Farma (Croatian TV series)

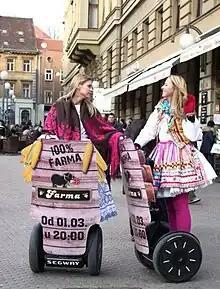
Promotion for the second season of "Farma"

The first three seasons ran on Nova TV from 2008 to 2010 and utilized a celebrity format; the contestants were notable television, media and other personalities. The winners of the first three seasons were Rafael Dropulić, Mario Mlinarić and Kristijan Kiki Rahimovski respectively.